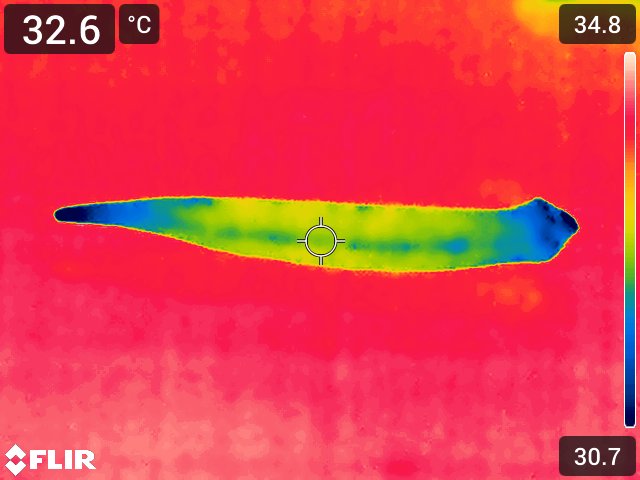
Maturity: over_matured